Jim Baggott

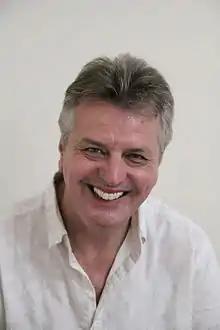
James Baggott, 2015

James Edward Baggott (born 2 March 1957) is a British science writer living in Reading, Berkshire, England who writes about science, philosophy and science history. Baggott is the author of nine books, including "Farewell to Reality: How Modern Physics Has Betrayed the Search for Scientific Truth" (also titled "Farewell to Reality: How Fairy-tale Physics Betrays the Search for Scientific Truth"), "Origins: The Scientific Story of Creation", "Higgs: The Invention and Discovery of the God Particle" and "The Quantum Story: A History in 40 moments".